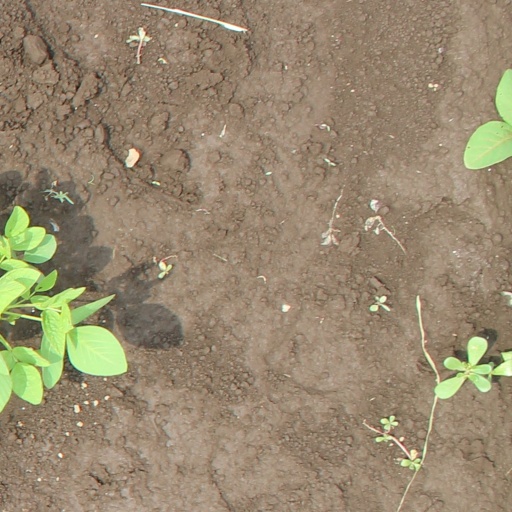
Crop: soybean